Hendren, Wisconsin

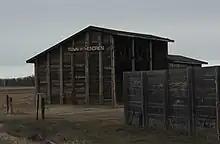
Hendren's town shed, on the north side of Willard

As of the census of 2000, there were 513 people, 197 households, and 131 families residing in the town. The population density was 14.3 people per square mile (5.5/km). There were 247 housing units at an average density of 6.9 per square mile (2.7/km). The racial makeup of the town was 98.64% White, 0.39% Pacific Islander, 0.97% from other races. Hispanic or Latino of any race were 1.56% of the population.